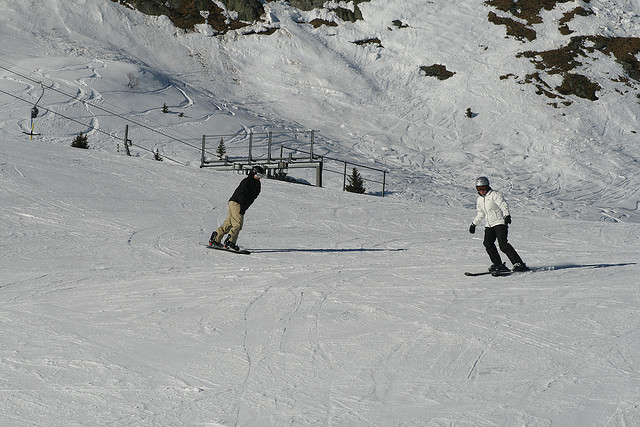
user: Given an image and a question. Answer the question in a short answer. Question: Where is the most popular place in the usa to do this activity? Short Answer:
assistant: colorado